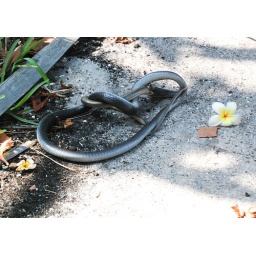
A black racer devouring a glass snake just outside my front door in Satellite Beach, Florida, June 11, 2007.